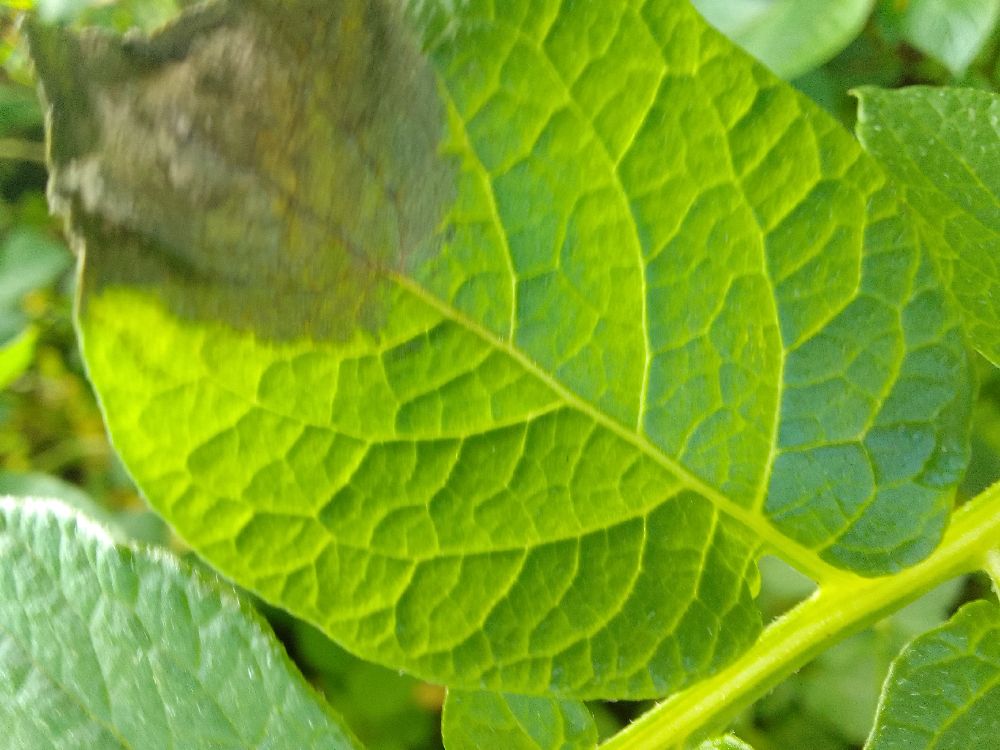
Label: Late blight